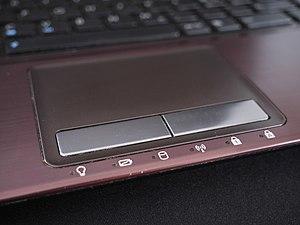
Un dispositif de pointage est un périphérique d'entrée permettant à un utilisateur d'entrer des données spatiales dans un ordinateur.